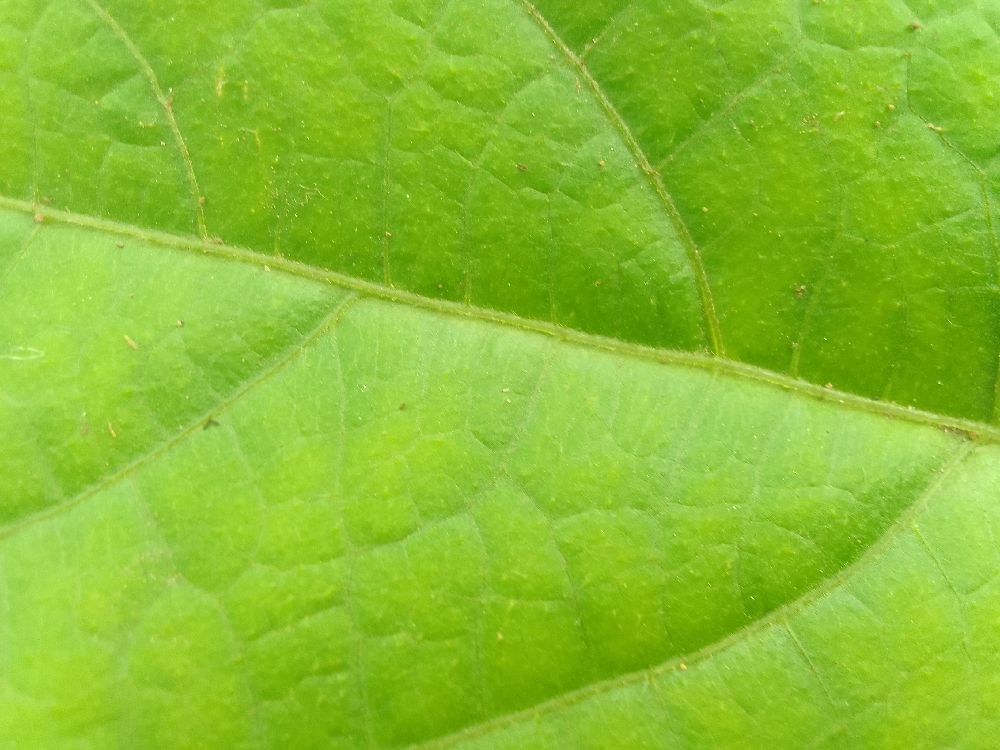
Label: healthy